Helleland (municipality)

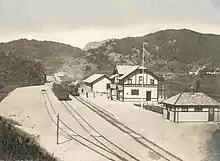
Helleland Station

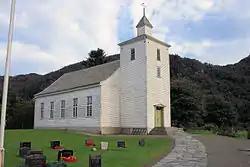
Helleland Church

The parish of Helleland was established as a municipality on 1 January 1838 (see formannskapsdistrikt law). During the 1960s there were many municipal mergers across Norway due to the work of the Schei Committee. On 1 January 1965, the municipality of Helleland (population: 851) was merged with the town of Egersund (population: 3,787), the municipality of Eigersund (population: 4,664), and the Gyadalen and Grøsfjell areas of the municipality of Heskestad (population: 114). The merger created a much larger municipality of Eigersund.